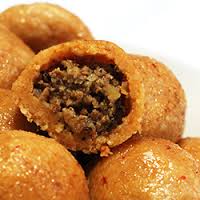
Yemek: icli_kofte